Samuel Johnson

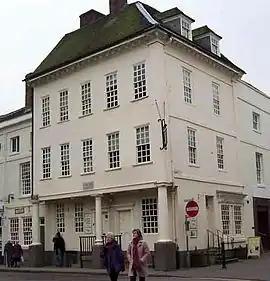
Johnson's birthplace in Market Square, Lichfield

Samuel Johnson was born on 18 September 1709 to bookseller Michael Johnson (1656–1732) and his wife Sarah (née Ford, 1669–1759). His mother was 40 when she gave birth to Johnson in the family home above his father's bookshop in Lichfield, Staffordshire. This was considered an unusually late pregnancy, so precautions were taken, and a man-midwife and surgeon of "great reputation" named George Hector was brought in to assist. The infant Johnson did not cry, and there were concerns for his health. His aunt exclaimed that "she would not have picked such a poor creature up in the street". The family feared that Johnson would not survive, and summoned the vicar of St Mary's to perform a baptism. Two godfathers were chosen, Samuel Swynfen, a physician and graduate of Pembroke College, Oxford, and Richard Wakefield, a lawyer, coroner and Lichfield town clerk.